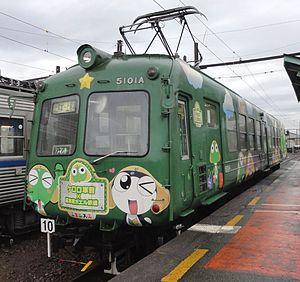
Keroro, mission Titar est une série télévisée d'animation japonaise adaptée par Yoshiyuki Tomino, Hajime Yatate et Mine Yoshizaki du manga Sergent Keroro, réalisée par Jun'ichi Satō et produite par les studios japonais Sunrise. Créé à l'origine par Mine Yoshizaki dans un but humoristique, le manga connait tout de suite un succès auprès des collégiens, lycéens et amateurs de mangas. Par la suite, sa popularité ne cesse de grimper lorsque la série télévisée débute sa diffusion le 3 avril 2004 sur la chaîne télévisée TV Tokyo, puis sur la chaîne câblée Animax. Un film a été produit par Sunrise, réalisé par Jun'ichi Satō et sorti pendant l'été 2006, au Japon ; un second film est sorti début 2007, ainsi qu'un troisième début 2008. Un merchandising important supporte la série, notamment les gashapon et autres produits dérivés.